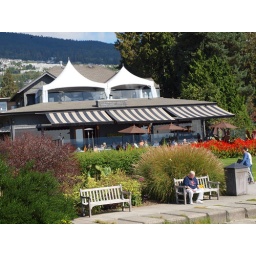
Our table was under the striped awning - far right - 3rd unbrella